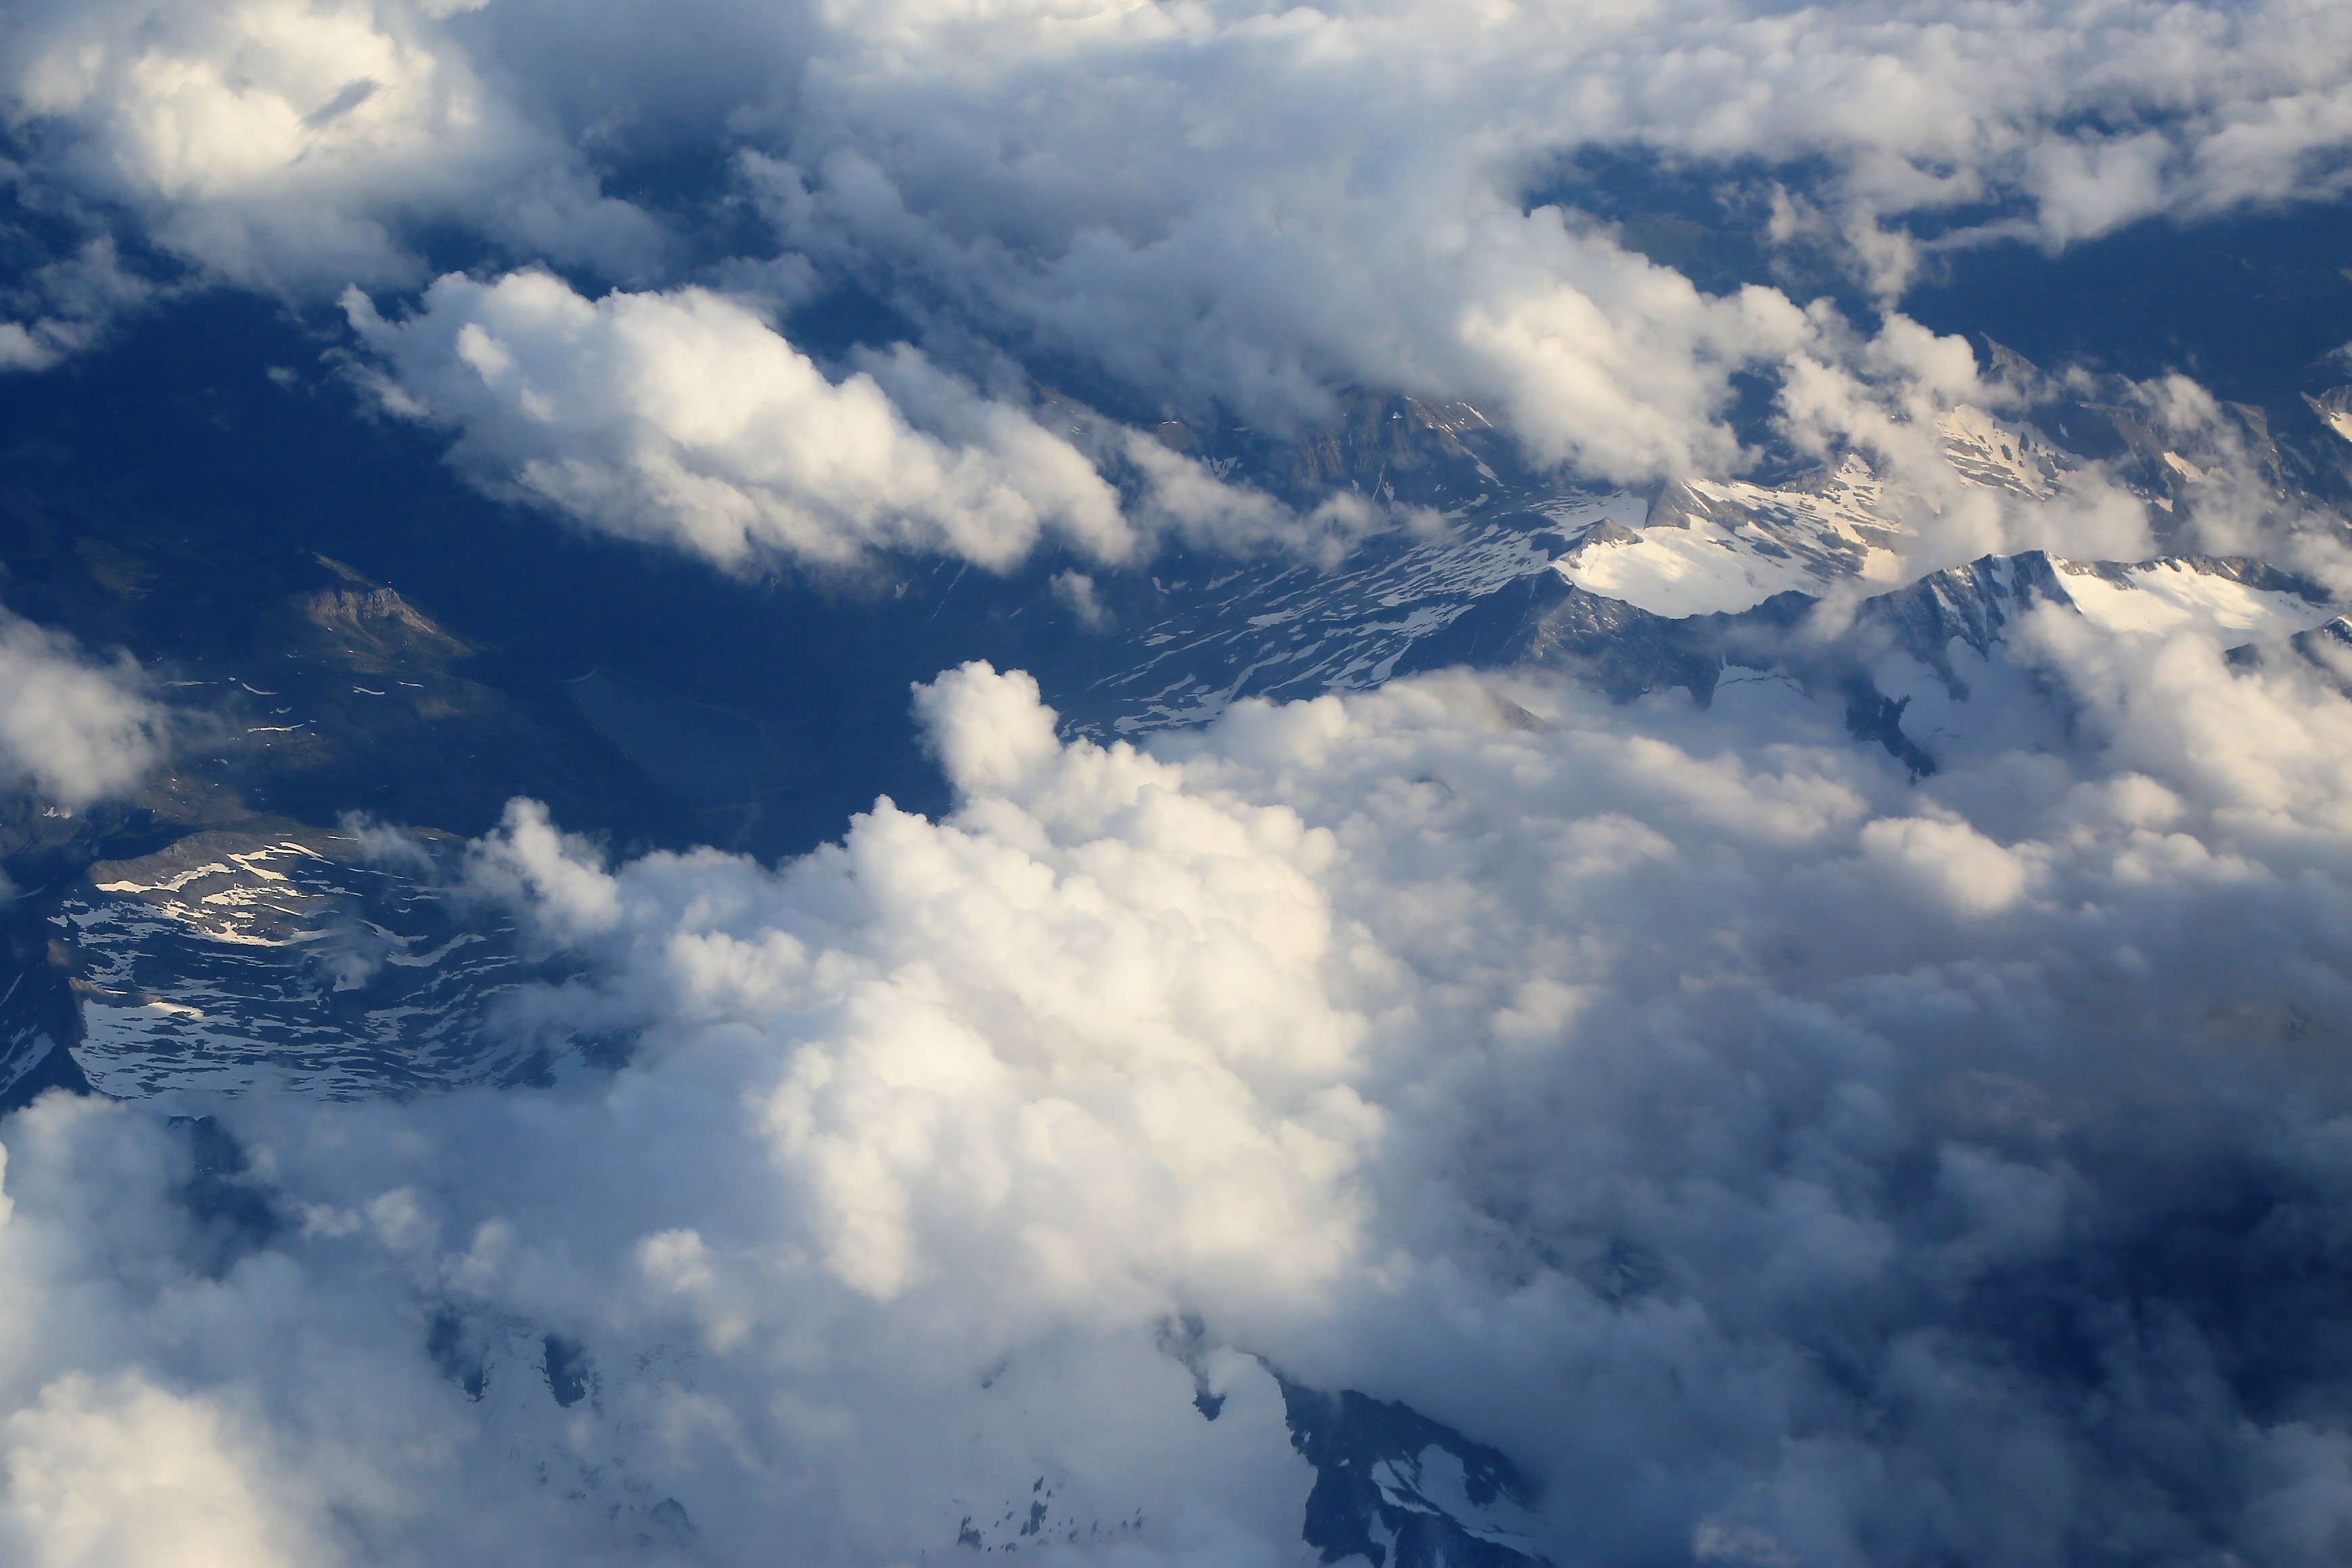
mountains, landscape, aerial, clouds, snow, beautiful, nature, sky, cloud, daytime, blue, cumulus, atmosphere, atmospheric phenomenon, meteorological phenomenon, sunlight, mountain, mountain range, calm, photography, geological phenomenon, space, world